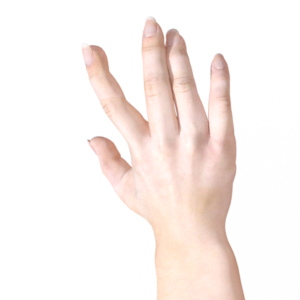
Label: paper